Open-air museum

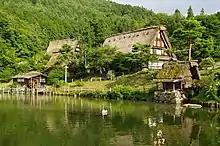
Hida Minzoku Mura Folk Village, Takayama, Gifu, Japan

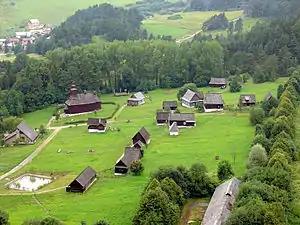
An aerial photograph of the open-air museum at Stará Ľubovňa, Slovakia

An open-air museum is a museum that exhibits collections of buildings and artifacts outdoors. It is also frequently known as a museum of buildings or a folk museum.